Laure Junot, Duchess of Abrantès

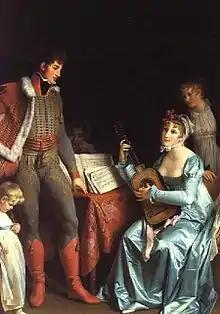
Marguerite Gérard: - Laure Junot with spouse.

Laure Junot, Duchess of Abrantès (née Permon; 6 November 17847 June 1838) was a French writer, most famous for her memoirs. She was the wife of French general Jean-Andoche Junot.